Utva 66

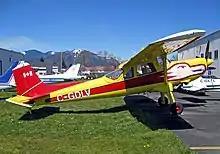
Civilian UTVA-66 in Canada in 2008

During the Yugoslav Wars some aircraft fell into Slovenian and Croatian hands. The last operational aircraft were withdrawn from military service in 1999.